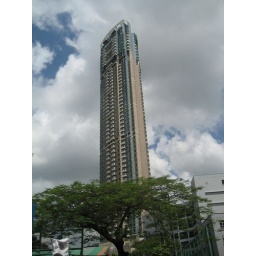
Beautiful building near my home